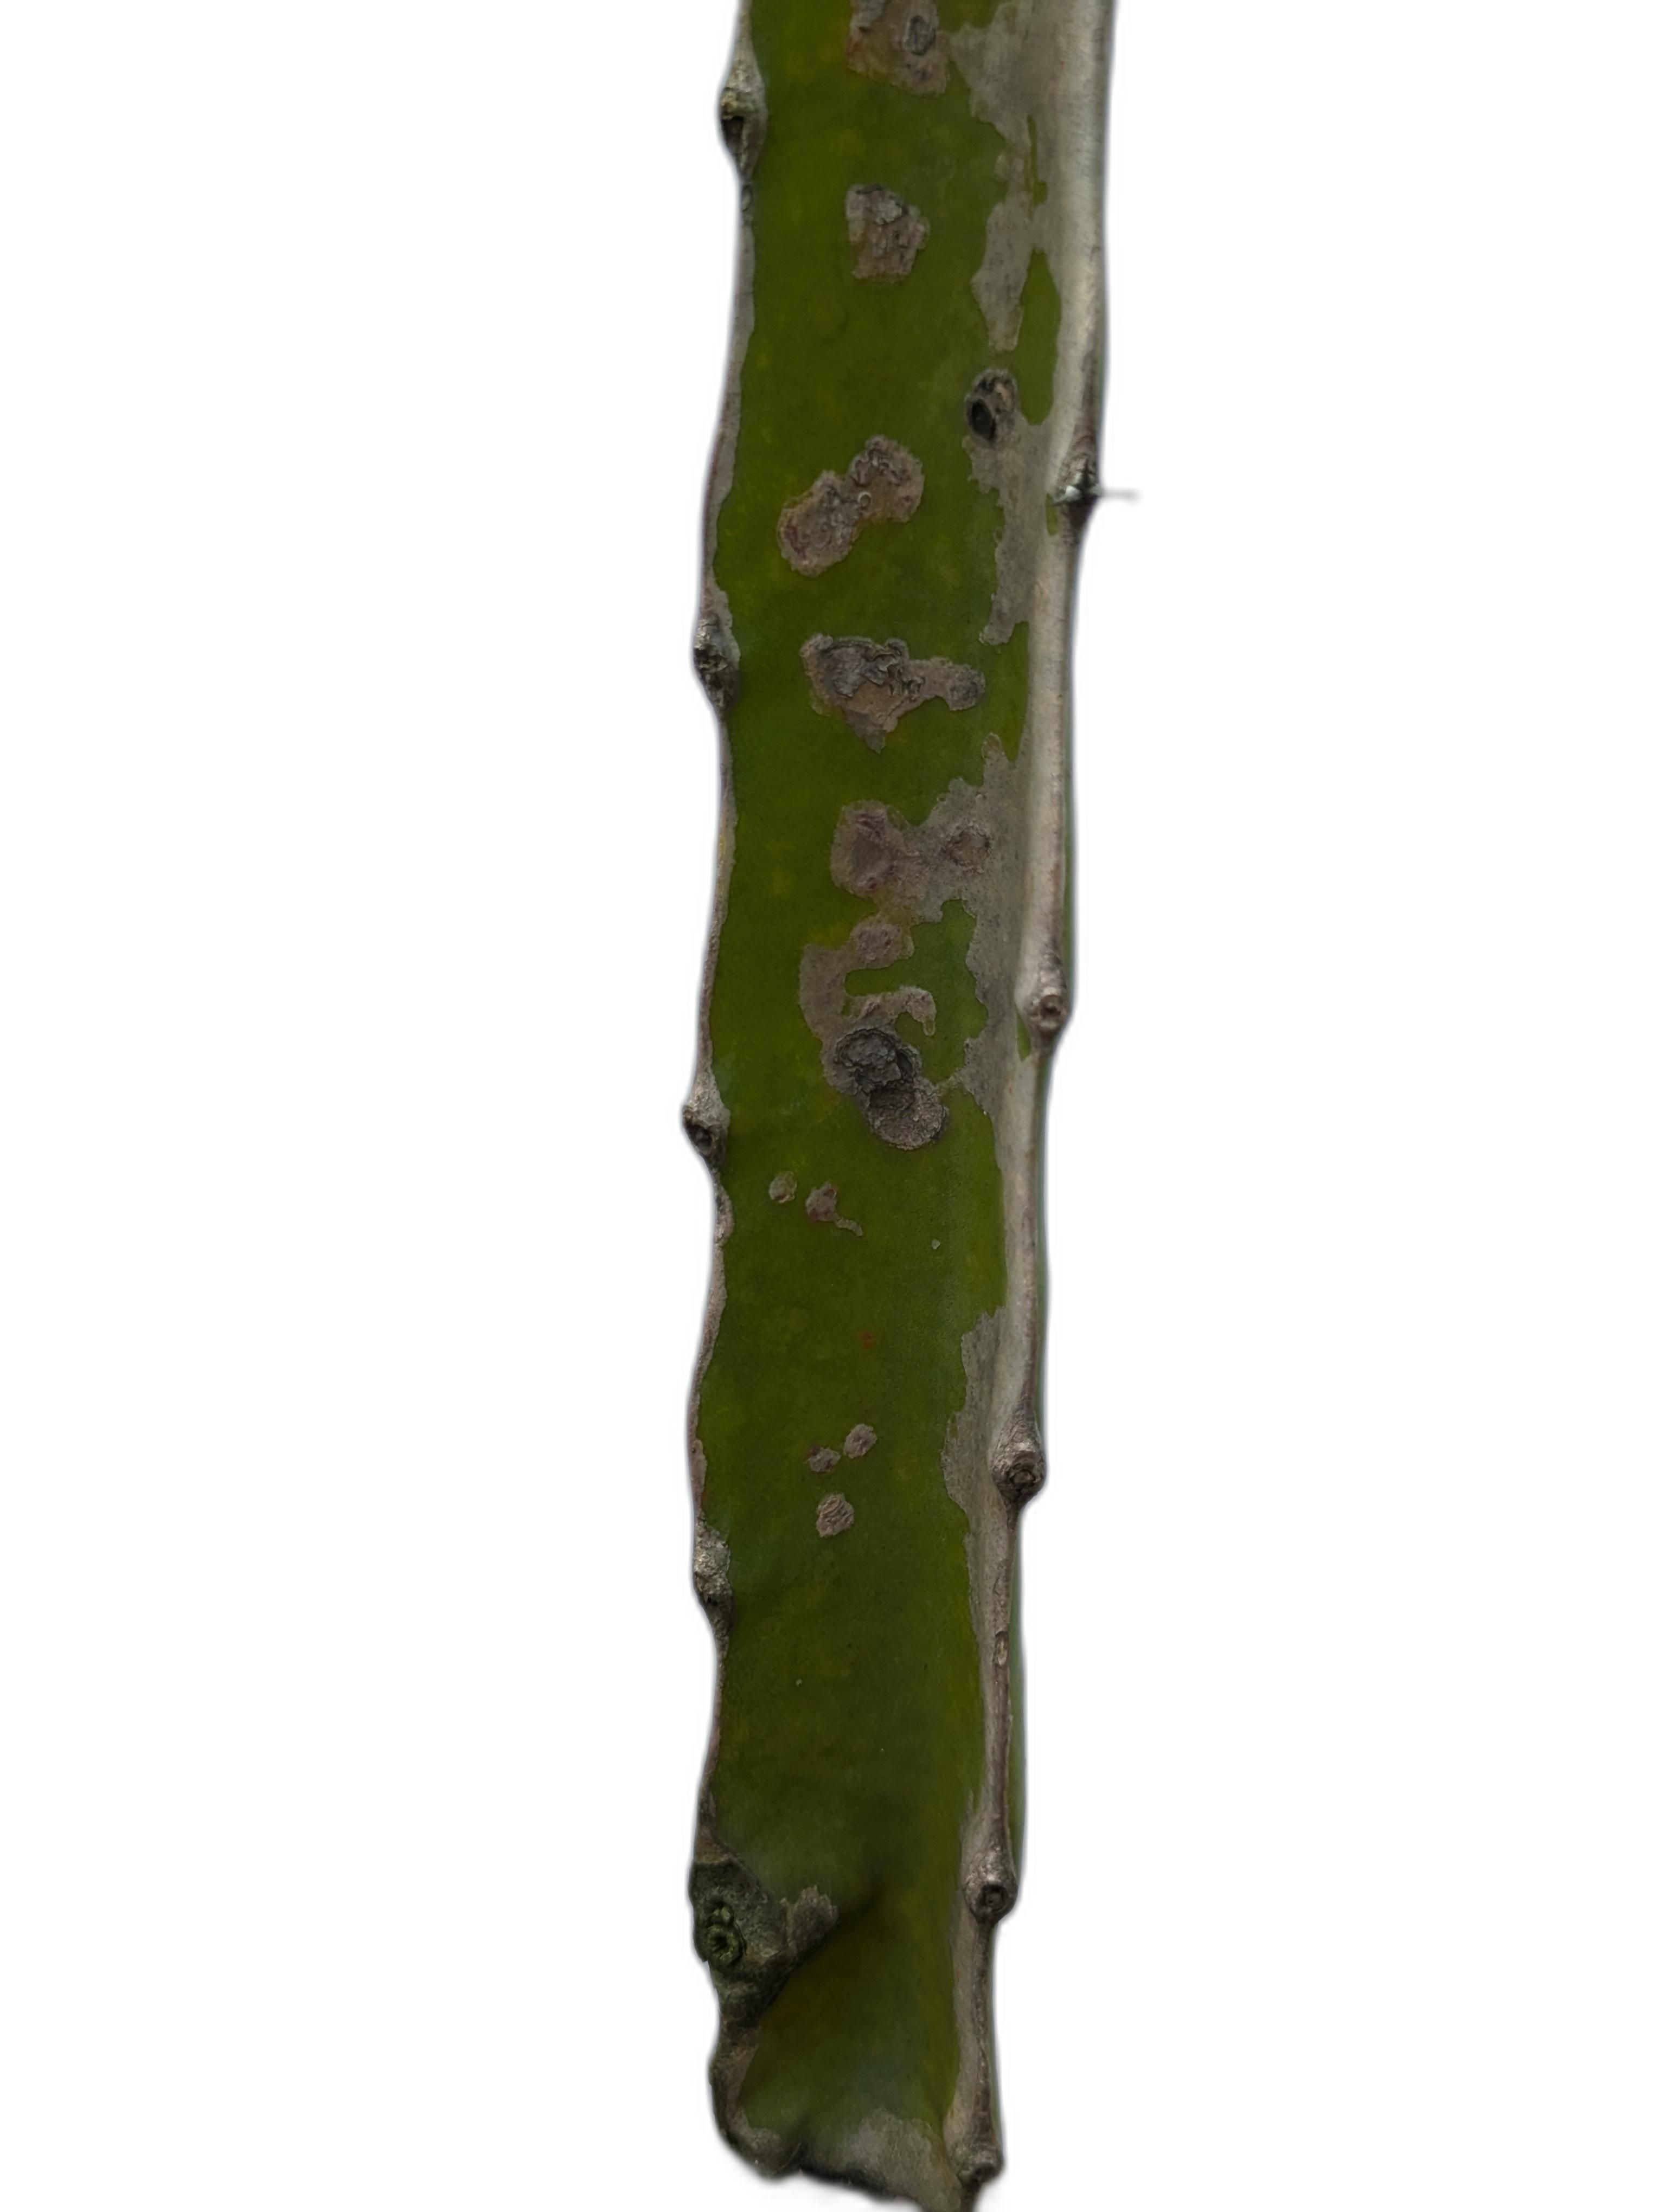
Label: Bad leaf